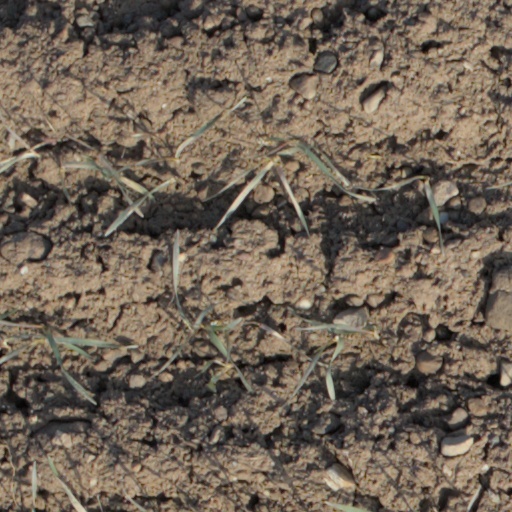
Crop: wheat